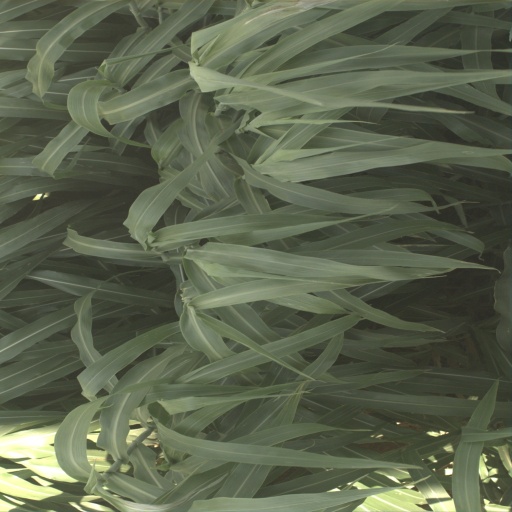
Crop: sorghum